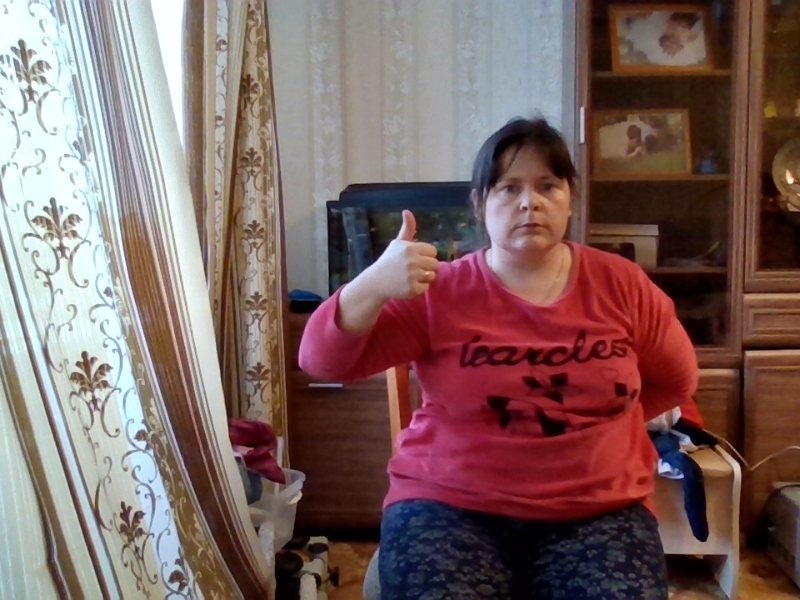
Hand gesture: like